Yorkshire Traction

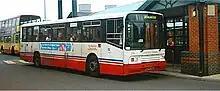
Yorkshire Traction Alexander PS bodied Scania N113 at Meadowhall Interchange in 2005

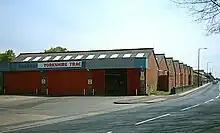
Yorkshire Traction bus depot and HQ at Upper Sheffield Road, Barnsley in May 2006

In March 1902 the Barnsley & District Electric Traction Company Limited was formed. It operated trams around the Barnsley area until around 1930. In 1928, prior to the trams being withdrawn, the company was renamed from the Barnsley & District Traction Company Limited (the 'electric' part of the name being dropped some years earlier).